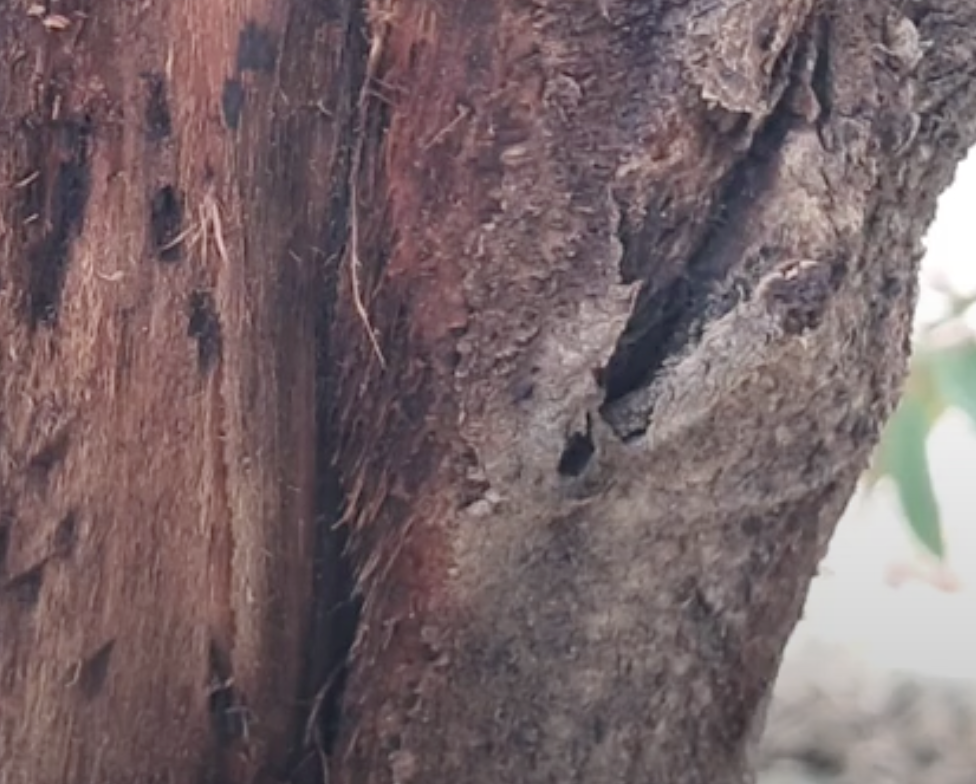
Label: stem_cracking_ gummosis